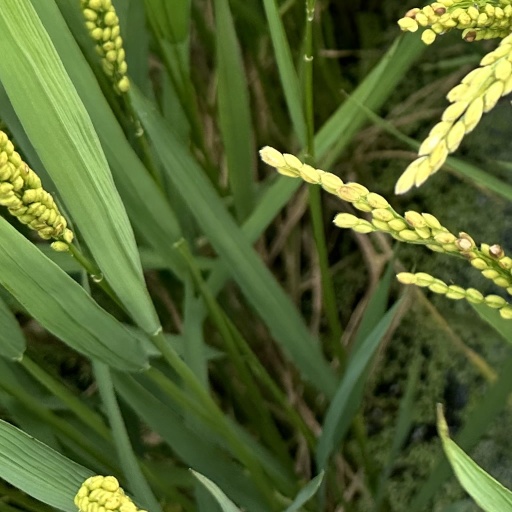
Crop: rice